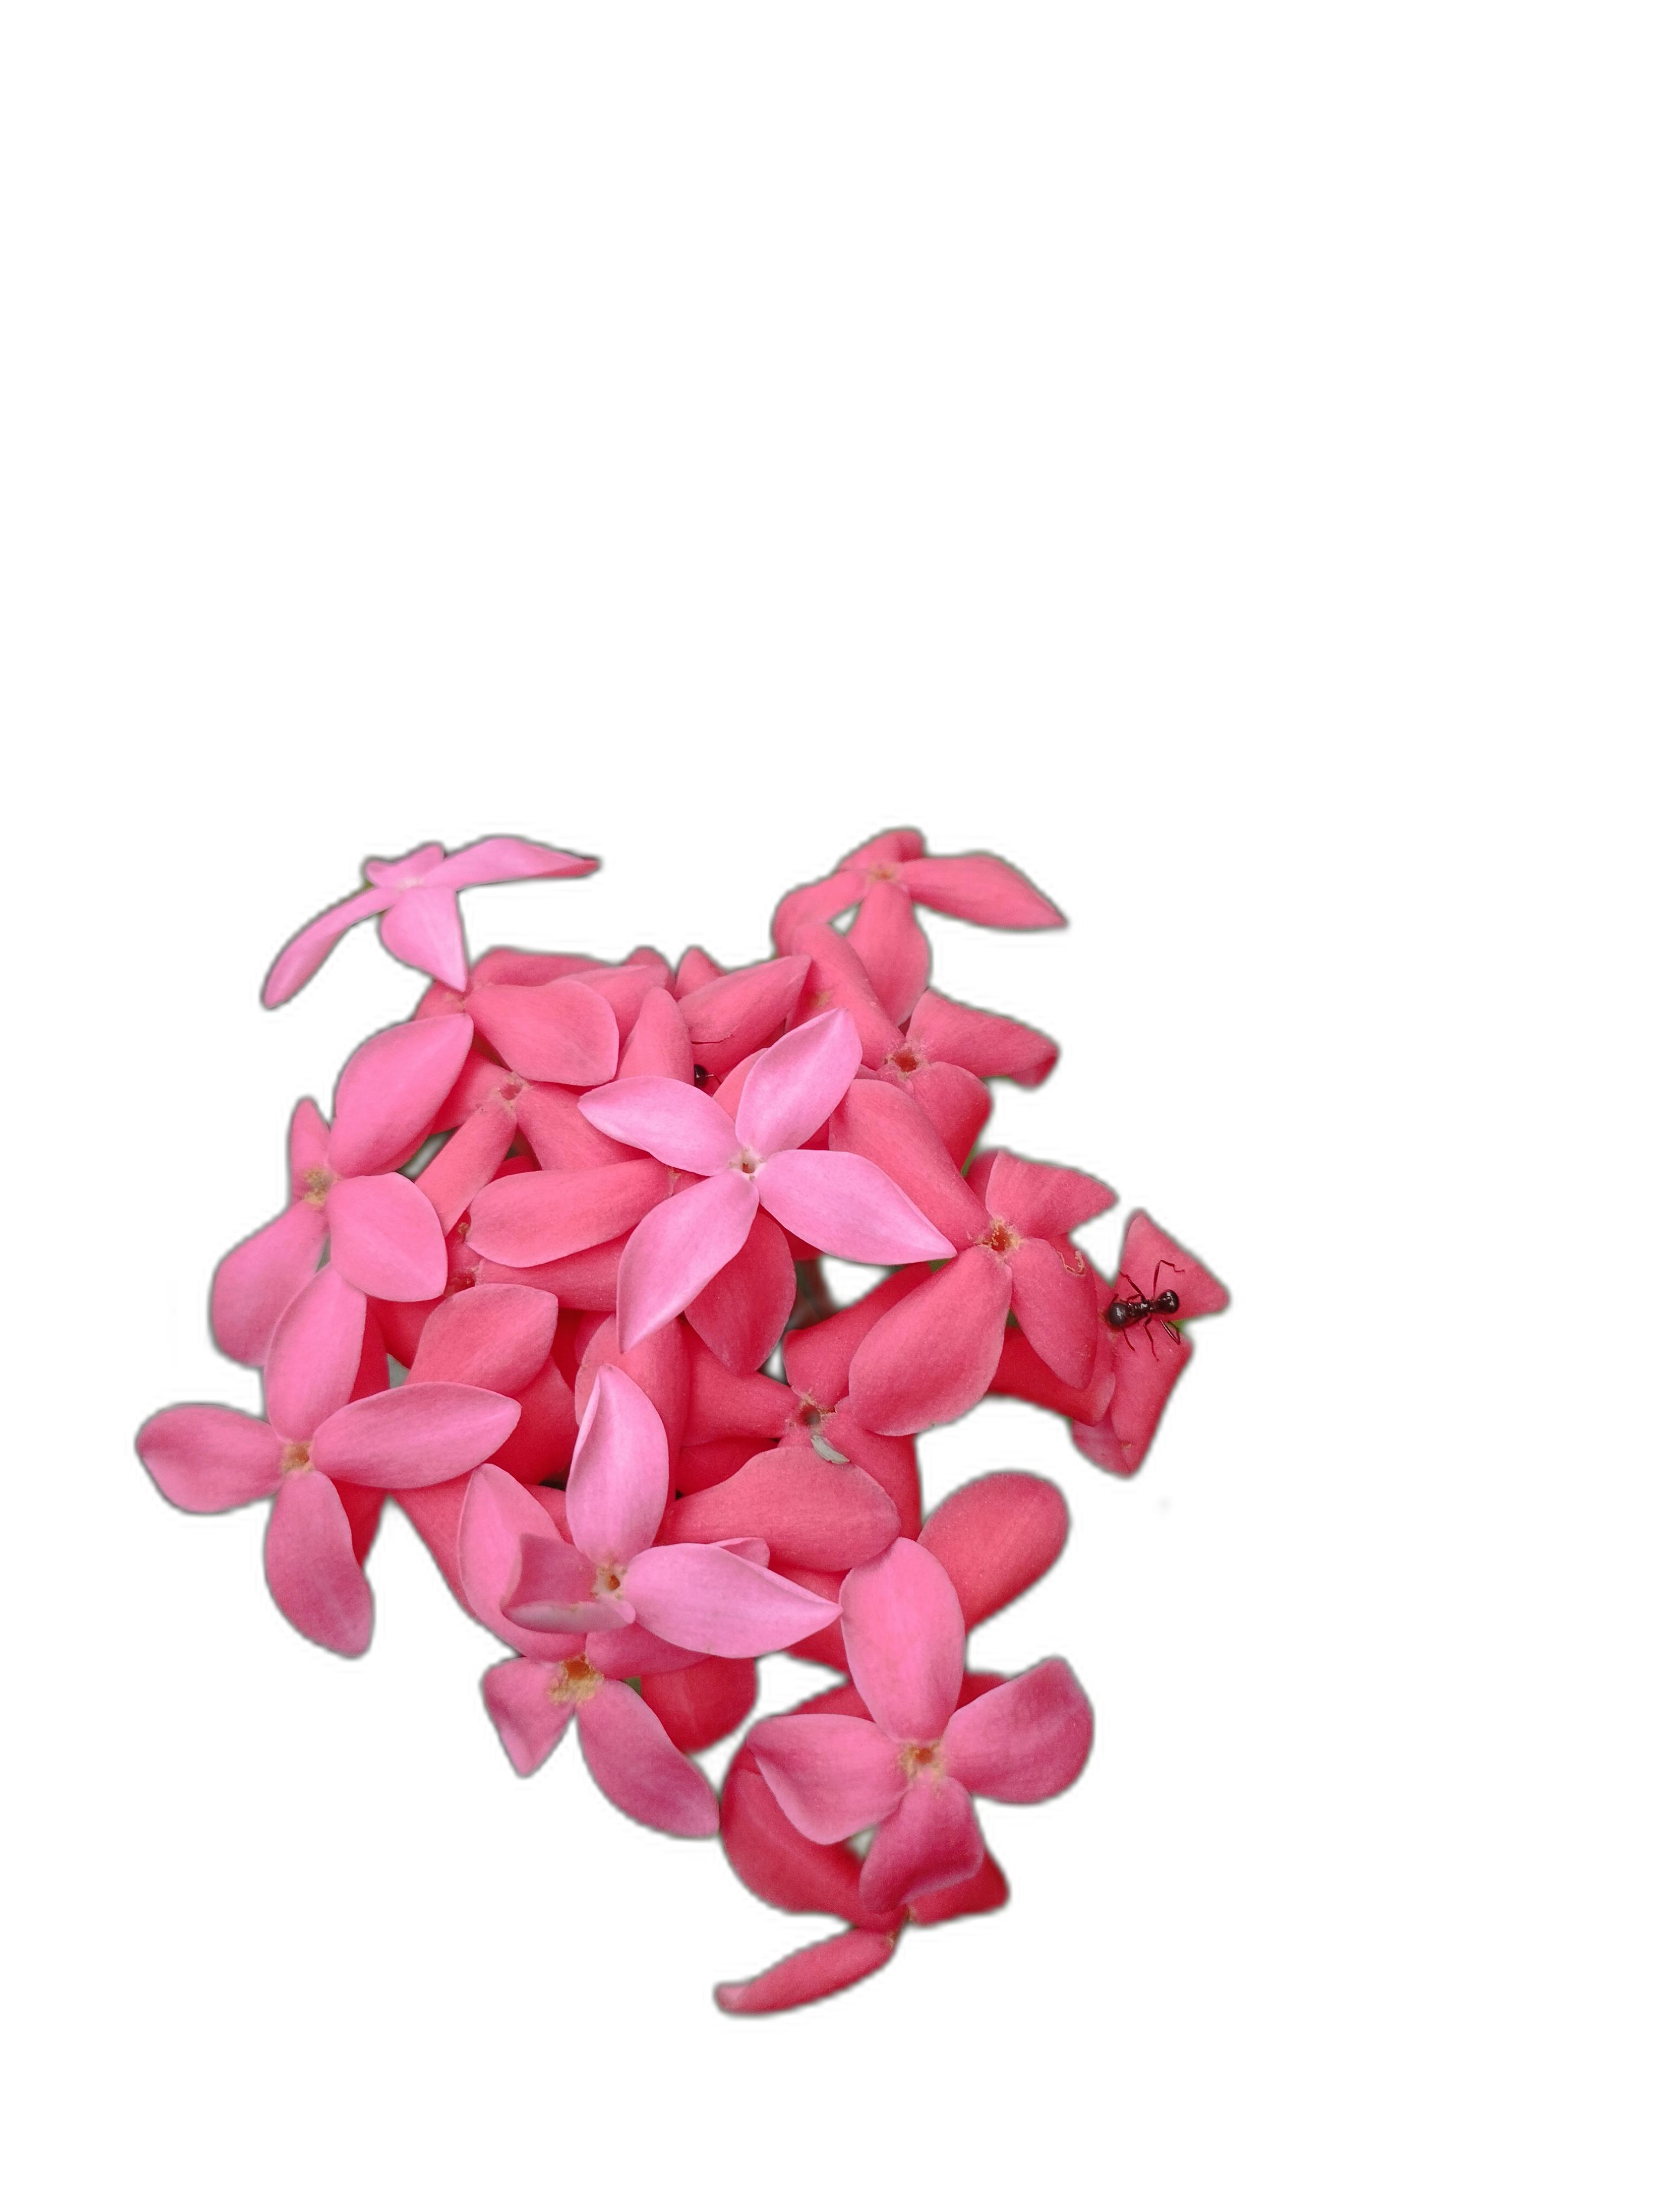
Label: Jungle geranium